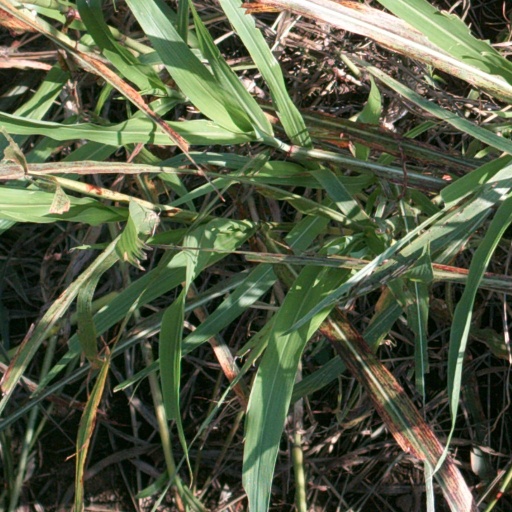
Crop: sorghum